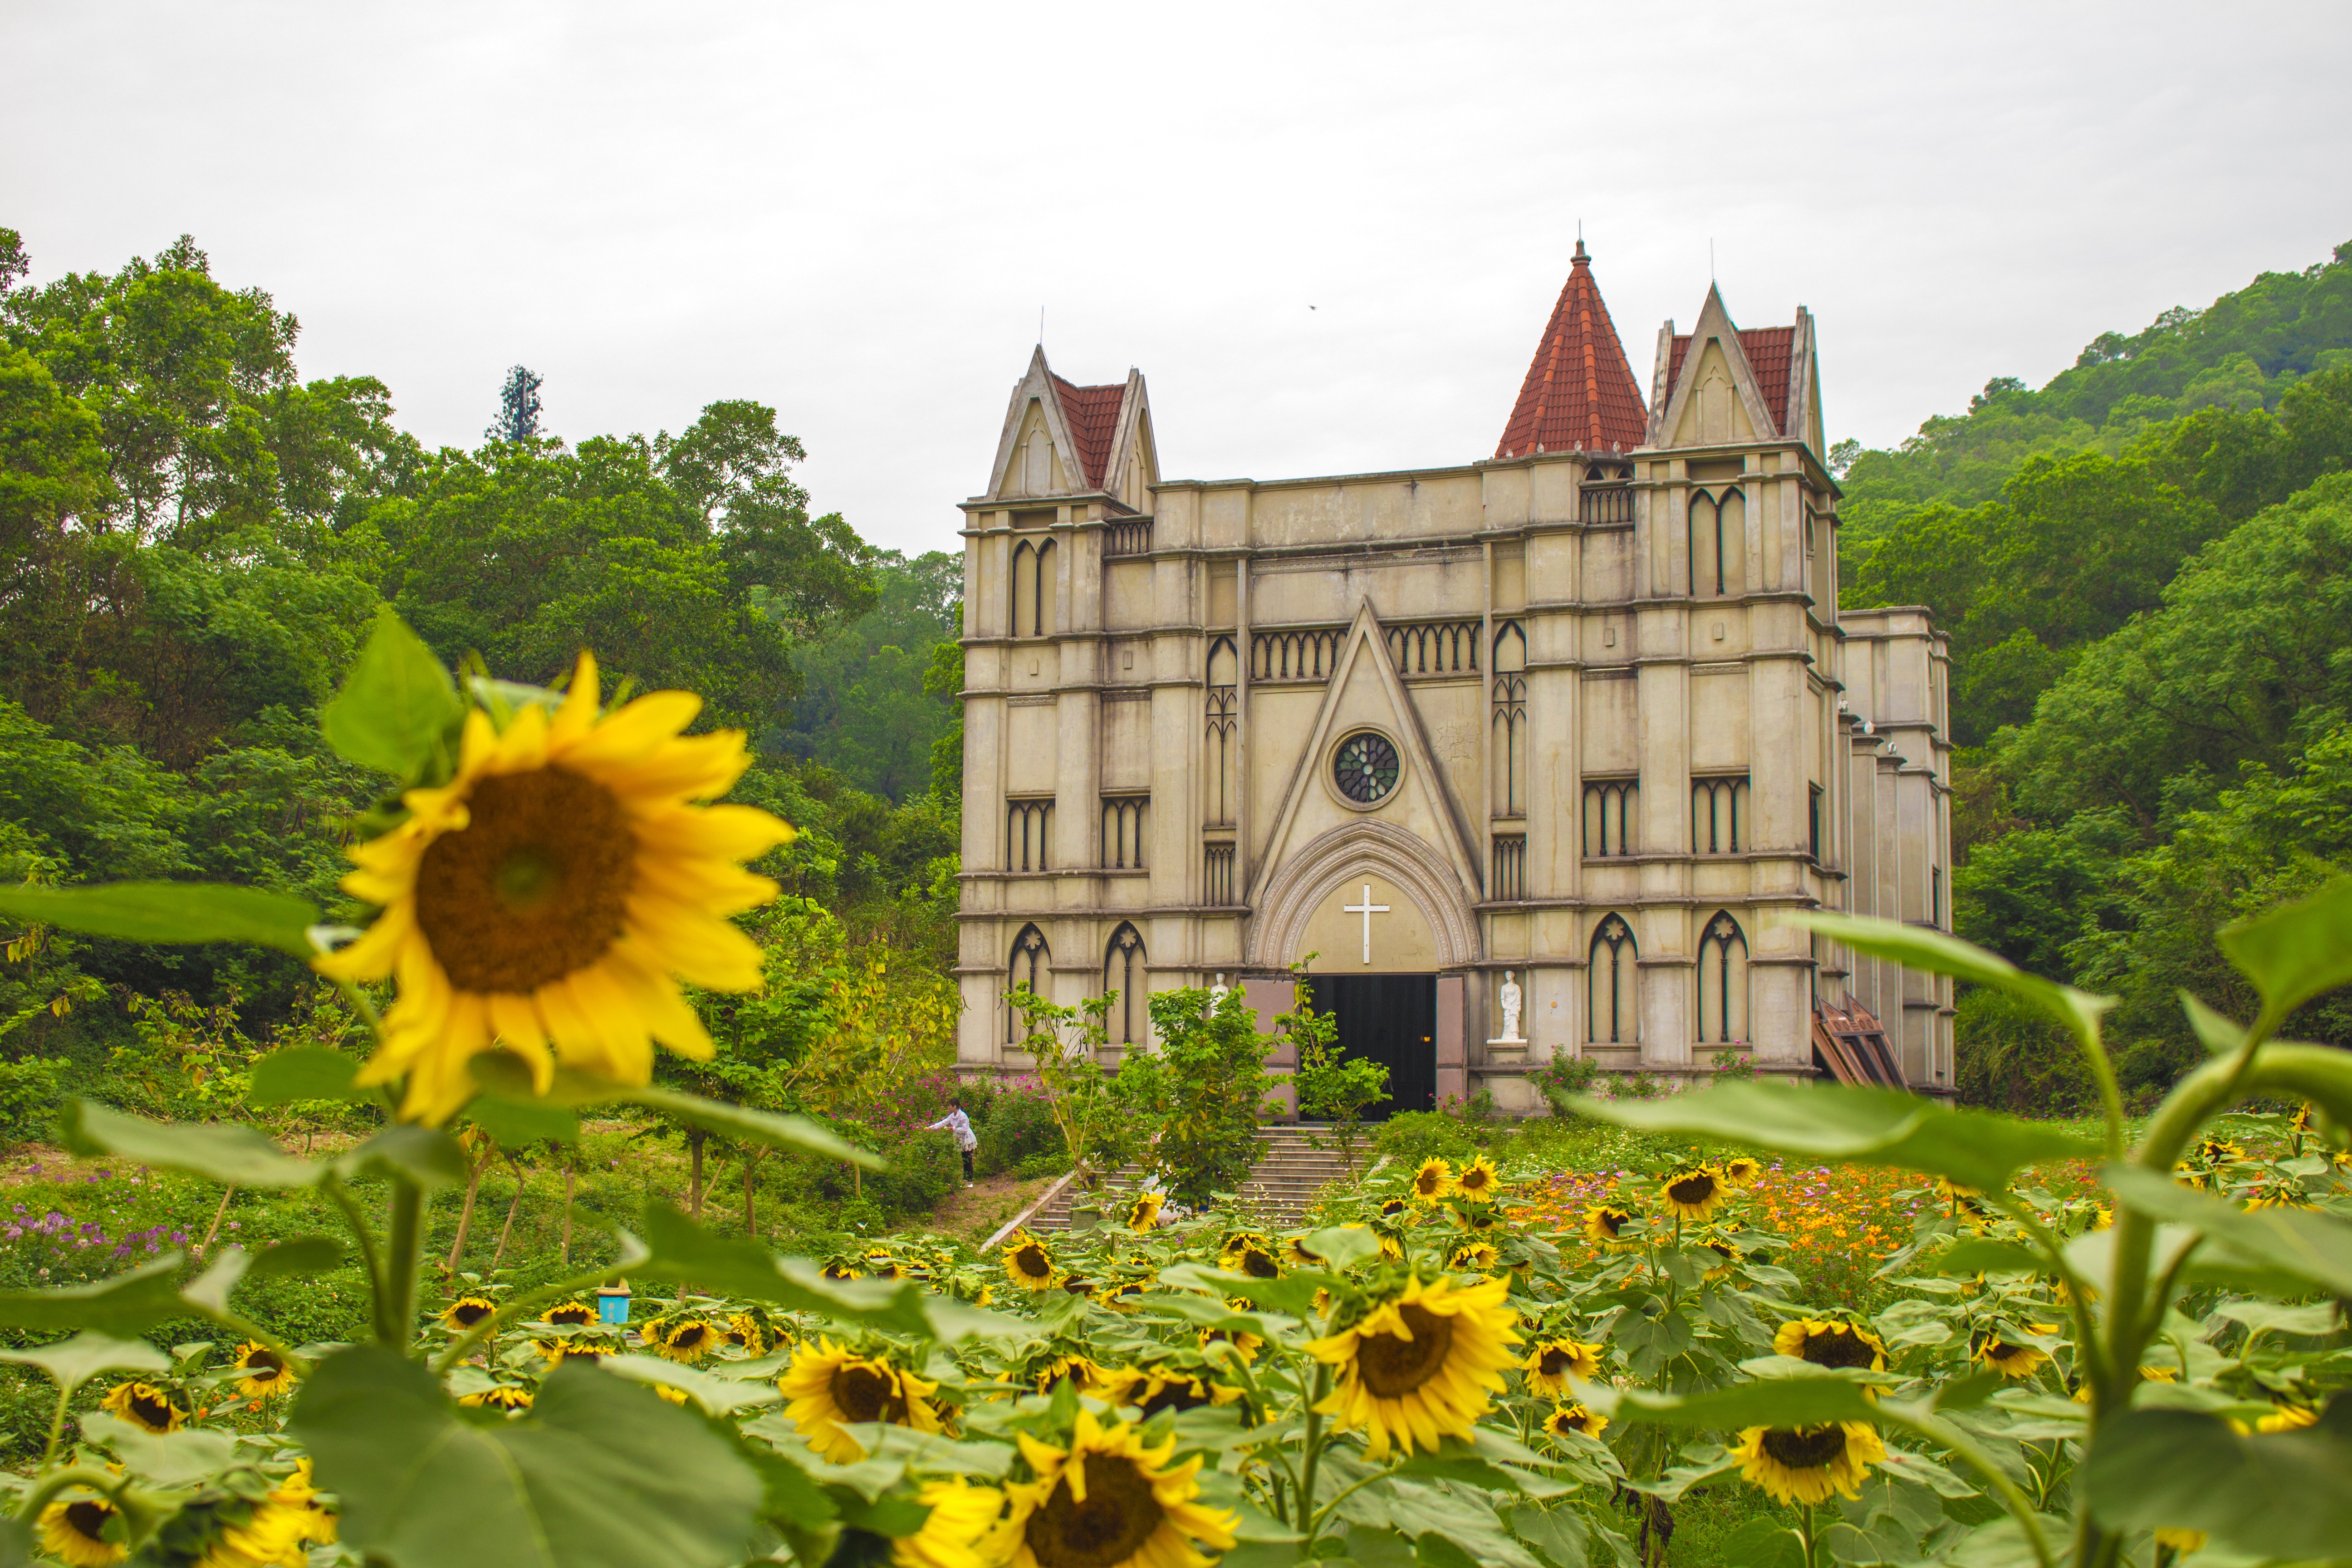
plant, field, flower, botany, garden, sunflower, life, worship, flowering plant, daisy family, english church, land plant